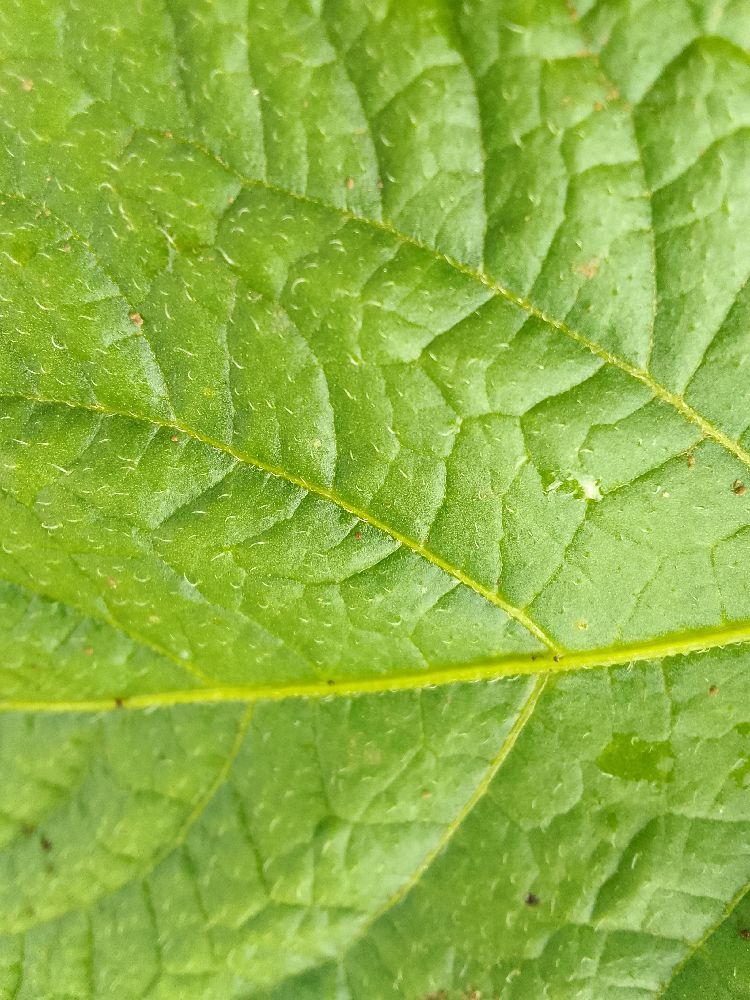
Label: Healthy